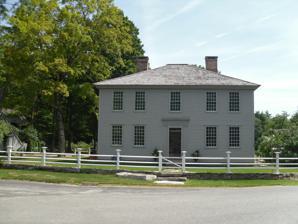
Building: Arah Phelps Inn
Country: United States of America
Year built: 1787
Historic house in Connecticut, United States United States historic place Arah Phelps Inn U.S. National Register of Historic Places U.S. Historic district Contributing property Show map of Connecticut Show map of the United States Location Jct. of Prock Hill Rd. and CT 183 , Colebrook, Connecticut Coordinates 42°1′3″N 73°6′54″W / 42.01750°N 73.11500°W / 42.01750; -73.11500 Area 2 acres (0.81 ha) Built 1787 ( 1787 ) Part of Phelps Farms Historic District ( ID83001249 ) NRHP reference No. 71000905 Significant dates Added to NRHP August 5, 1971 Designated CP August 18, 1983 The Arah Phelps Inn is a historic house and traveler accommodation at Prock Hill Road and Connecticut Route 183 in Colebrook, Connecticut .  Built in 1787, it is one Colebrook's oldest surviving buildings, and served as a fixture on the main Hartford - Albany stagecoach route for many years.  It was listed on the National Register of Historic Places in 1971. It is now a private residence. Description and history The Arah Phelps Inn stands in a rural area of northern Colebrook, at the east side of the junction of CT 183 with Prock Hill Road.  It is part of a larger cluster of Phelps family farm buildings in the immediate area.  It is a two-story wood-frame structure, with a hip roof, two interior chimneys, and a clapboarded exterior.  It has a five-bay front facade, with a center entrance framed by pilasters, transom window, and corniced entablature.  The interior follows an unusual center-hall plan, with the main stairs placed at the rear of the house, owing to the presence of a full-width ballroom space at the front of the second floor.  Portions of the building were damaged by fire in 1942, but underwent a sensitive reconstruction with period materials. The inn was built in 1787 by Arah Phelps and his father Josiah, Jr.  The land on which it stands was originally granted to Josiah Phelps Sr. in 1720.  Arah Phelps operated the inn for nearly fifty years, eventually turning it over (along with the surrounding farm property) to his son Edward. The inn and farmland continue to be owned by Phelps descendants. See also National Register of Historic Places listings in Litchfield County, Connecticut References